Describe the emotion expressed in this image:  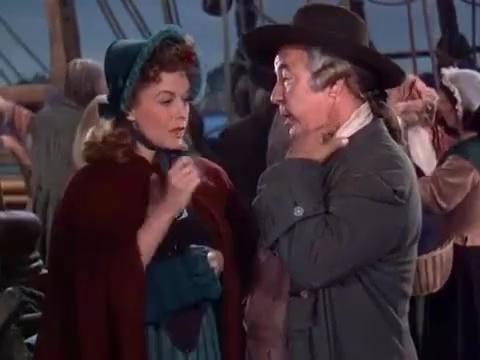
This person displays Fear, valence and arousal with low intensity.